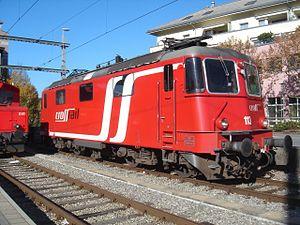
Crossrail AG est une entreprise ferroviaire spécialisée dans le transport des marchandises. L'entreprise est née le 5 janvier 2004, par la scission du trafic voyageurs et marchandises des RM, les Transports régionaux du Mittelland.
Les Re 4/4ᴵᴵᴵ sont des locomotives électriques des chemins de fer fédéraux suisses entrées en service en 1971. C'est une série dérivée de la très répandue Re 4/4ᴵᴵ.